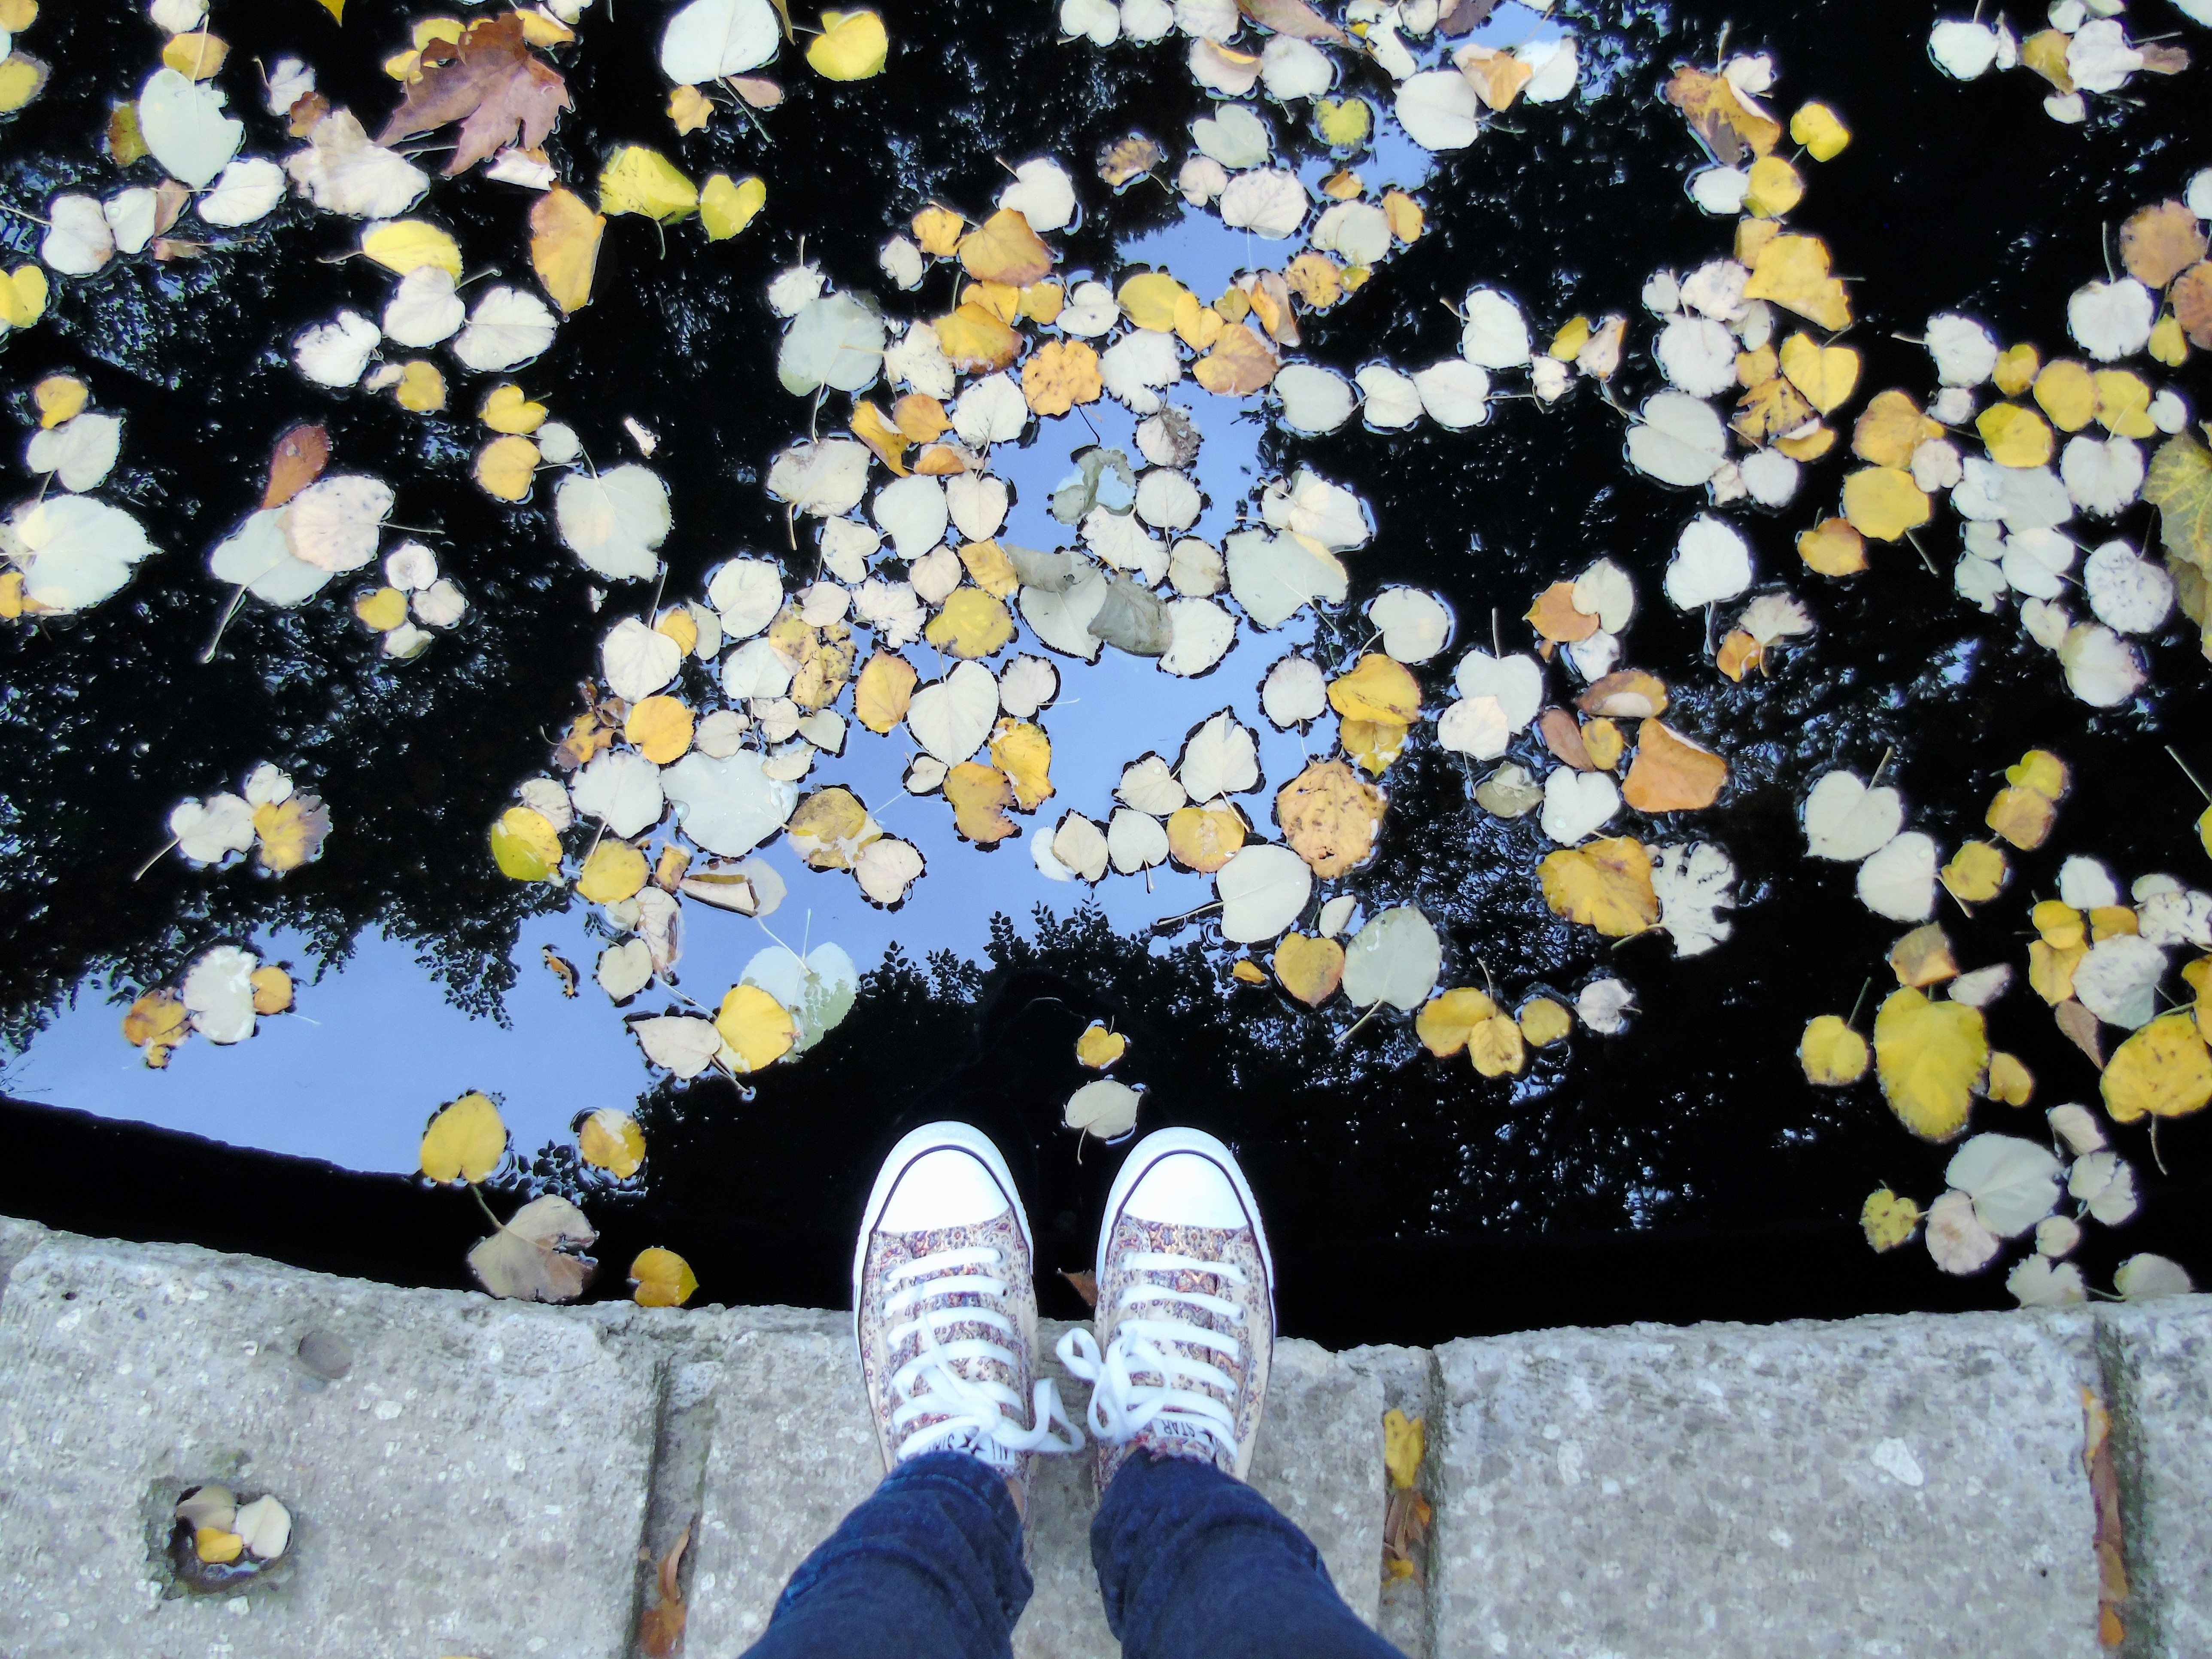
water, nature, lawn, leaf, flower, feet, travel, pond, spring, color, autumn, blue, yellow, tourism, season, art, traveller, destination, soledad, waiting for you